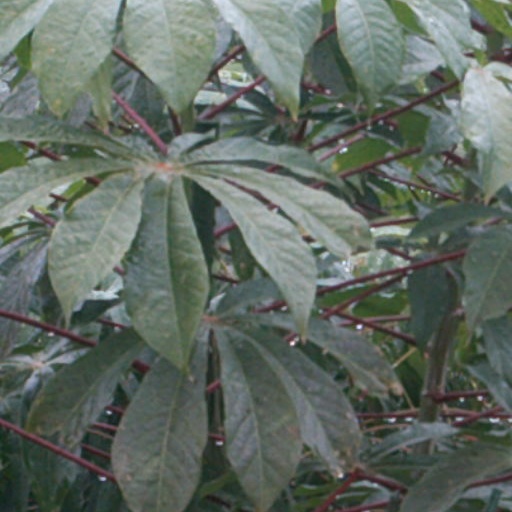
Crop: cassava